Electoral district of Grant

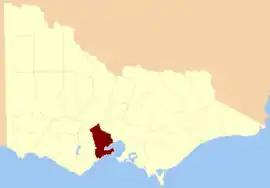
Location in Victoria (approx.)

Grant was an electoral district of the Legislative Assembly in the Australian state of Victoria from 1877 to 1967.